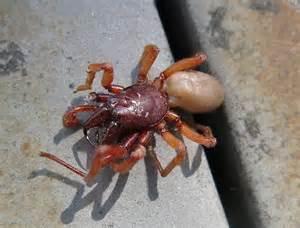
spider